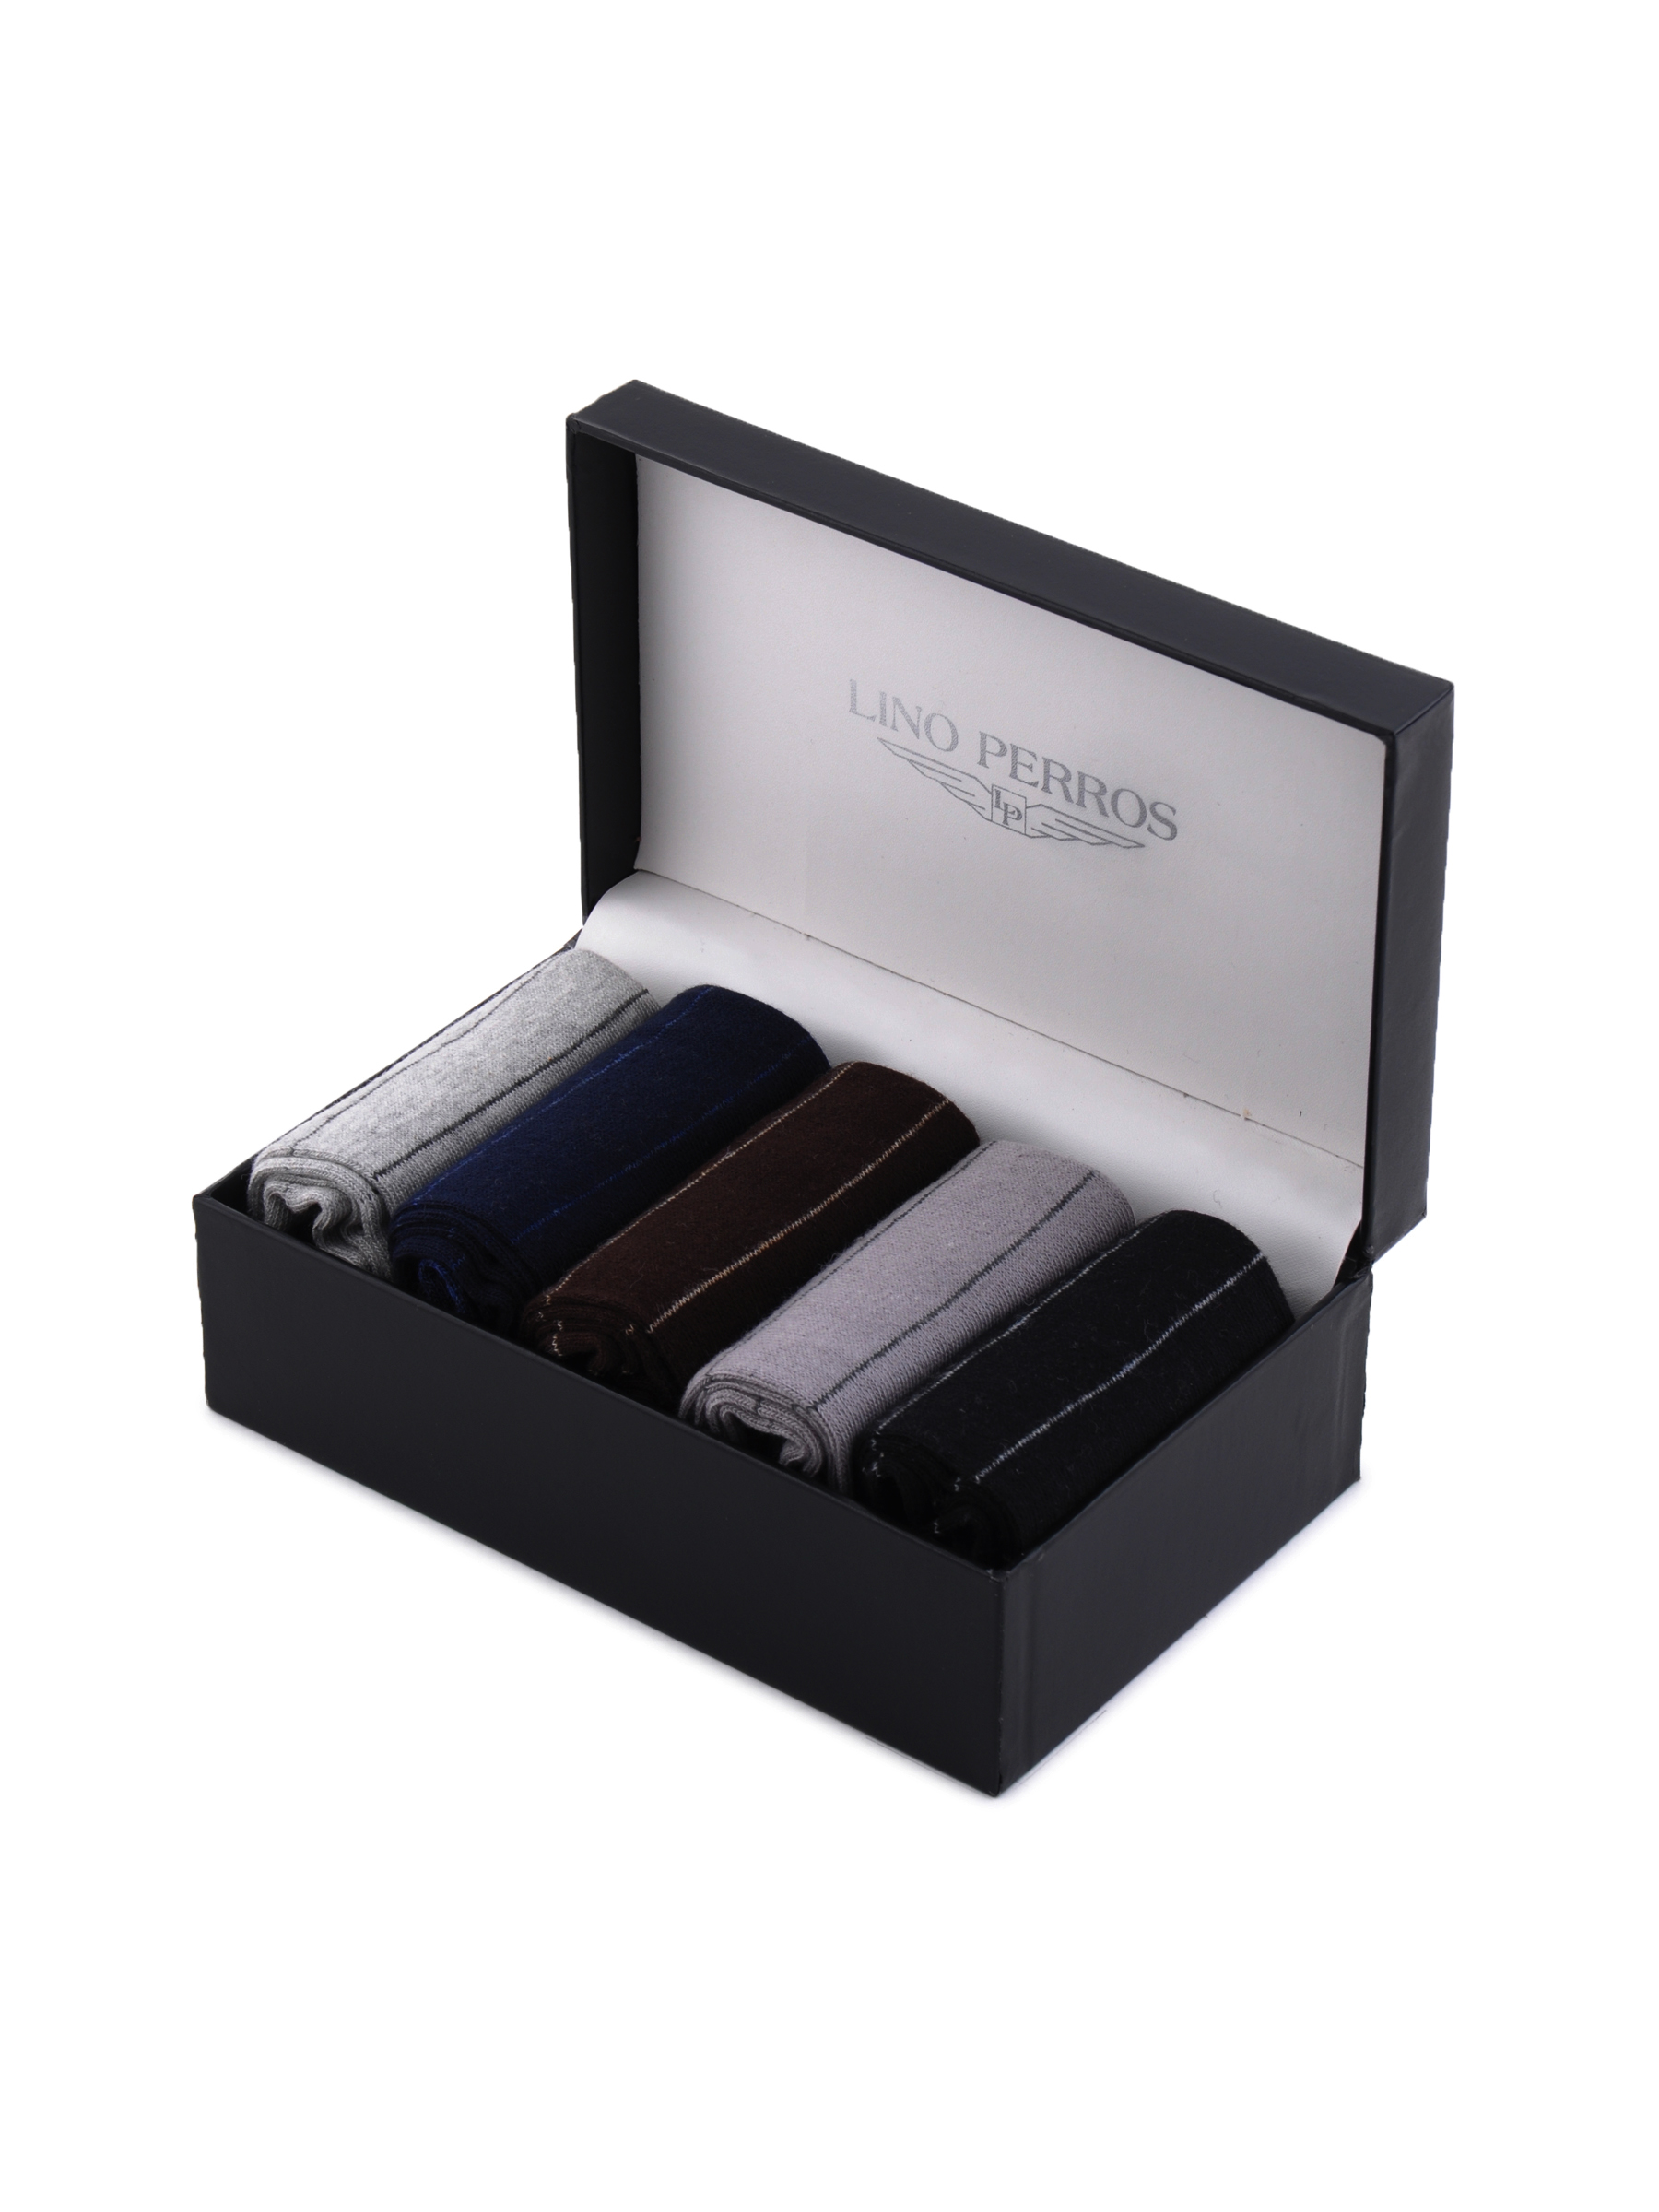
Lino Perros Men Pack of Five Striped Socks
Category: Accessories / Socks / Socks
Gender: Men
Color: Multi
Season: Winter 2015
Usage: Casual